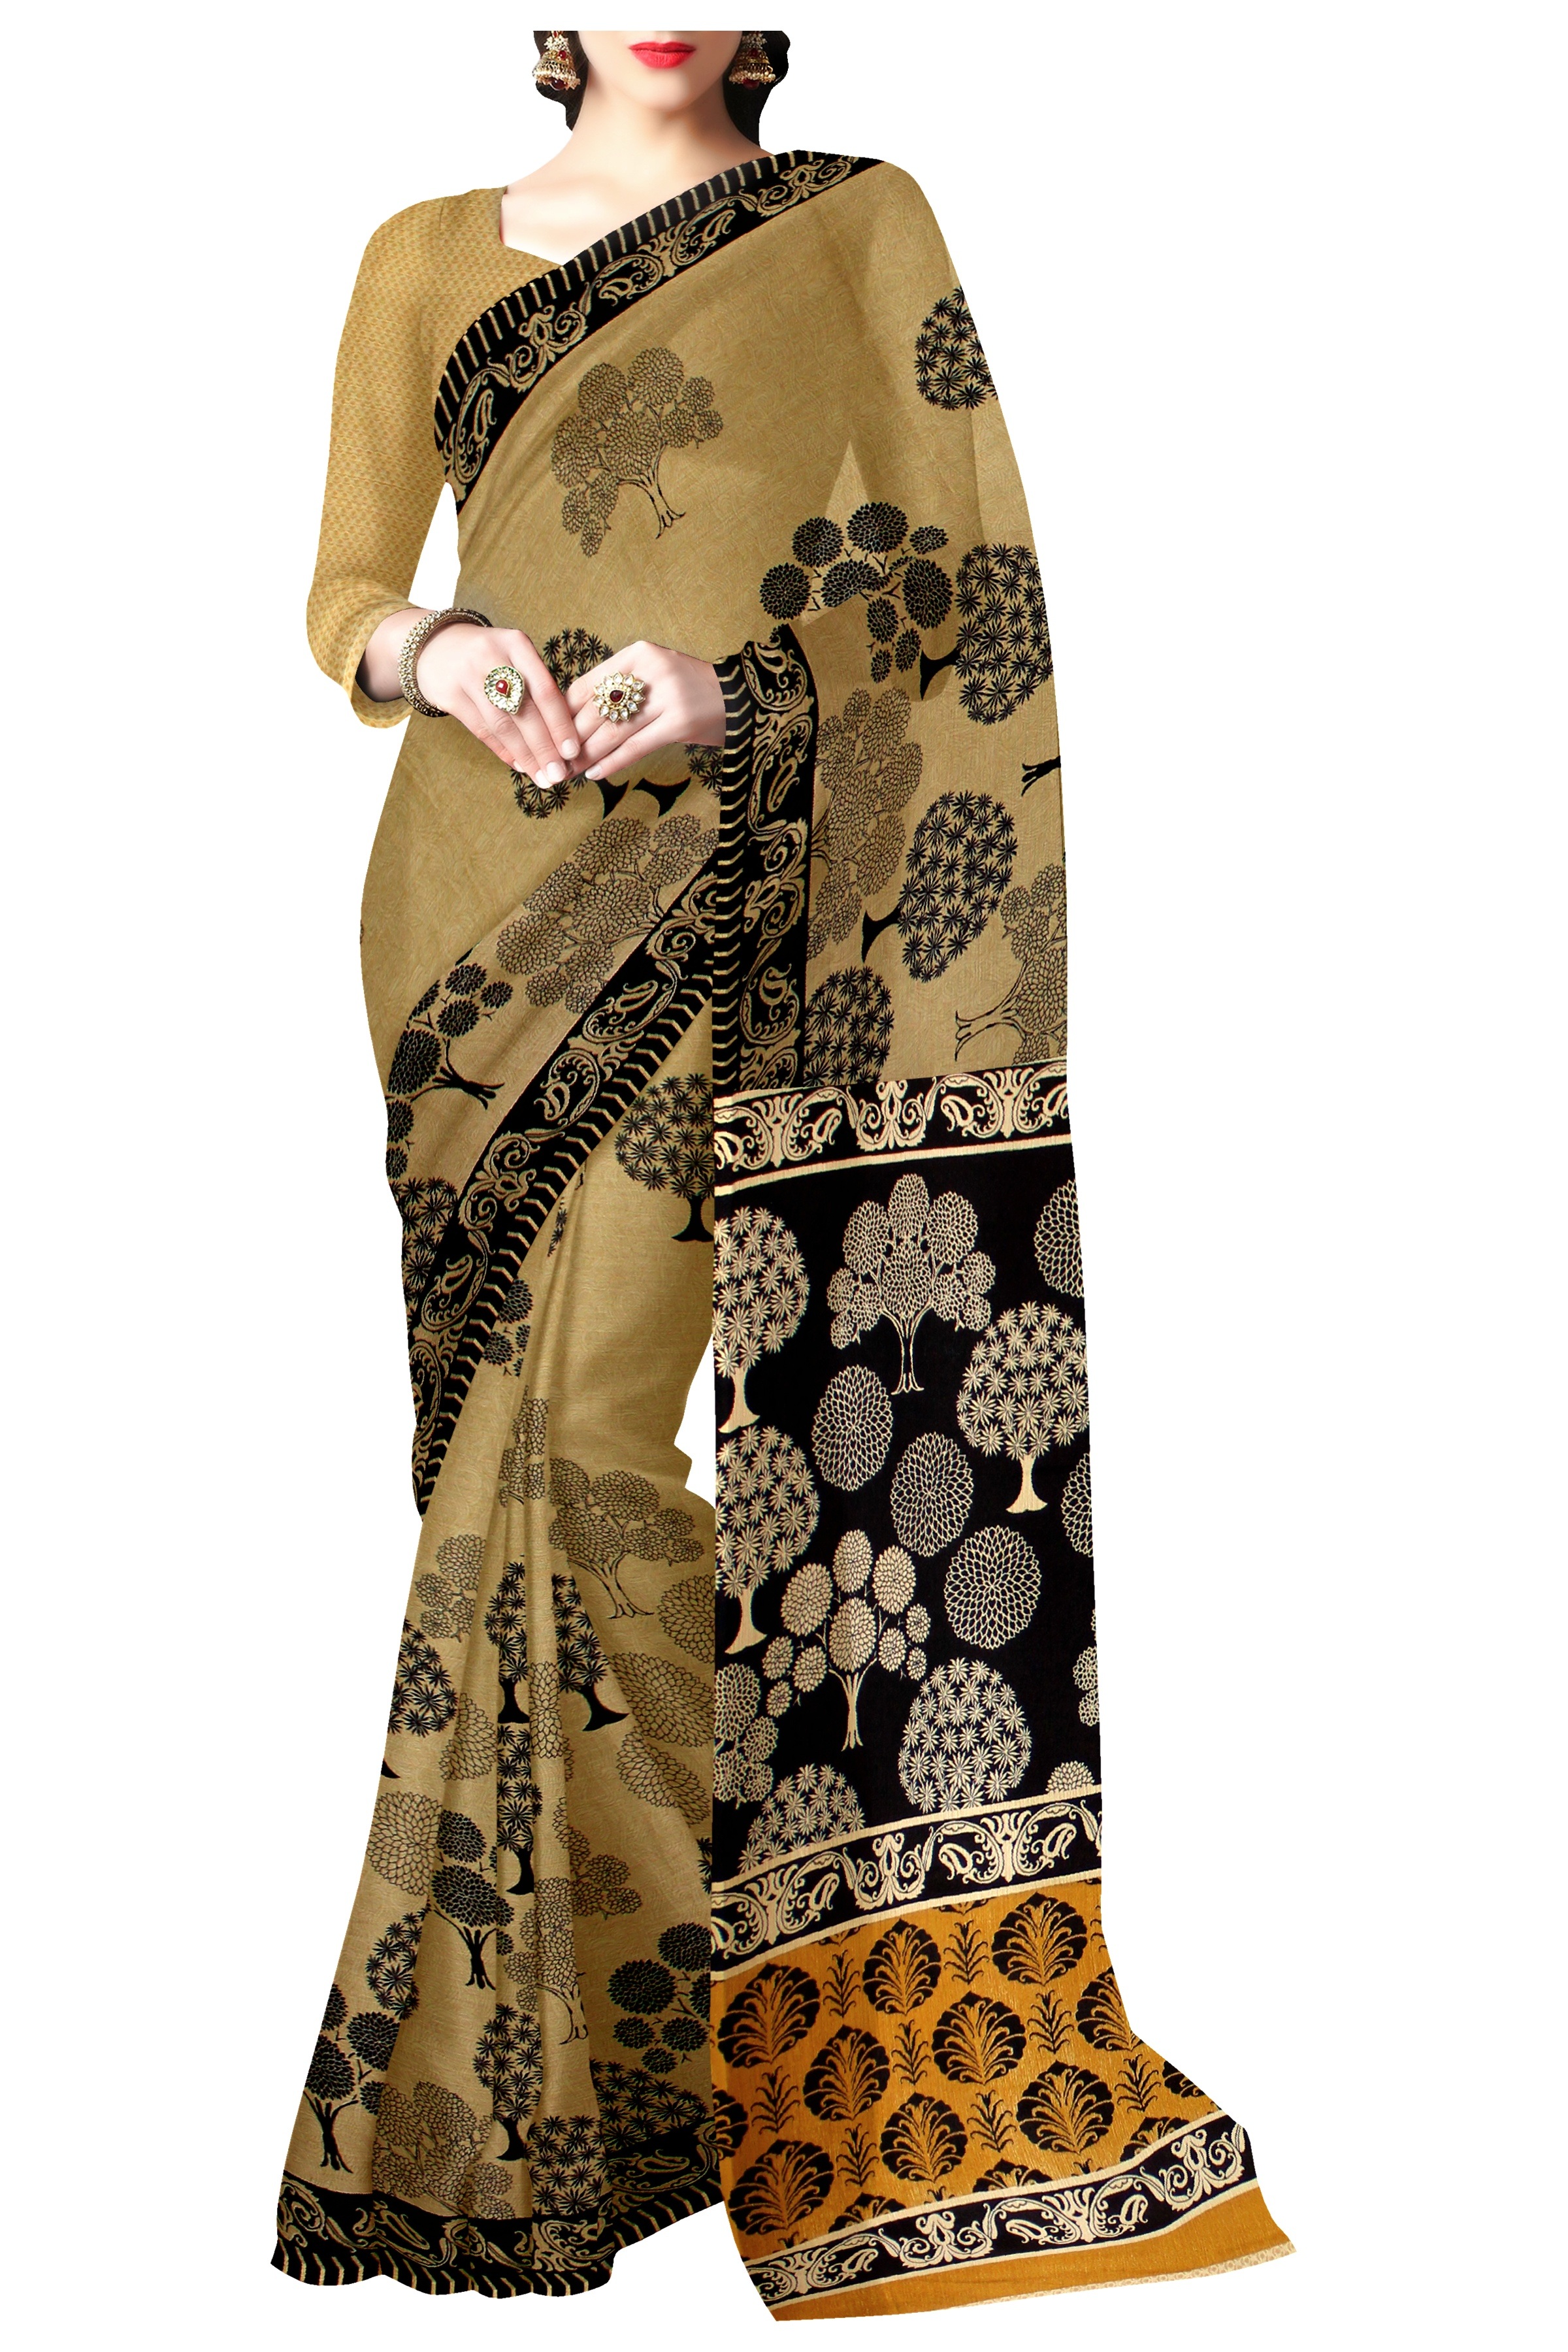
woman, orange, pattern, model, fashion, clothing, outerwear, ethnic, designer, textile, art, saree, dress, design, beauty, sari, costume, cotton, indian, silk, khaki, gown, fancy, sleeve, exclusive, hand painted, women fashion, handloom cotton, traditional sarees, summer cotton, latest cotton